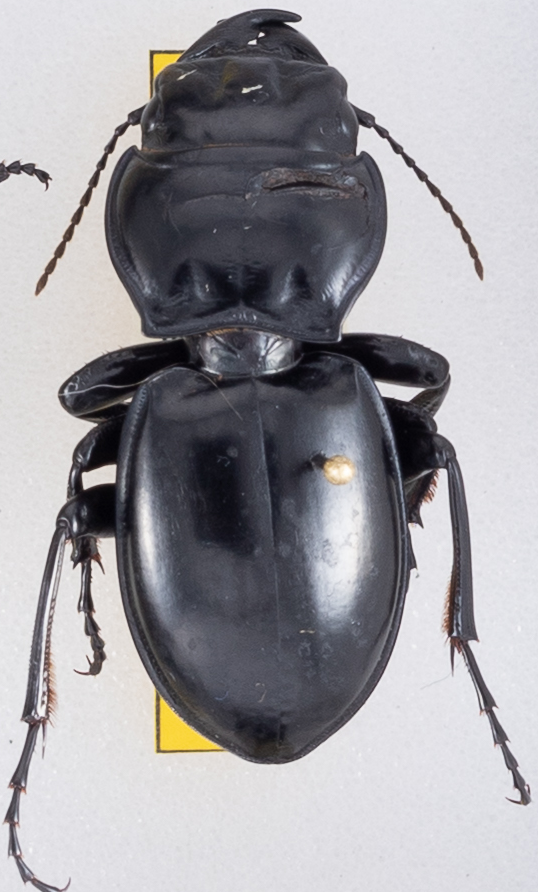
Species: Pasimachus californicus
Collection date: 2019-07-24
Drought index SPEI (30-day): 0.39
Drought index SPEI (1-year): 2.09
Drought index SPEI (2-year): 1.69